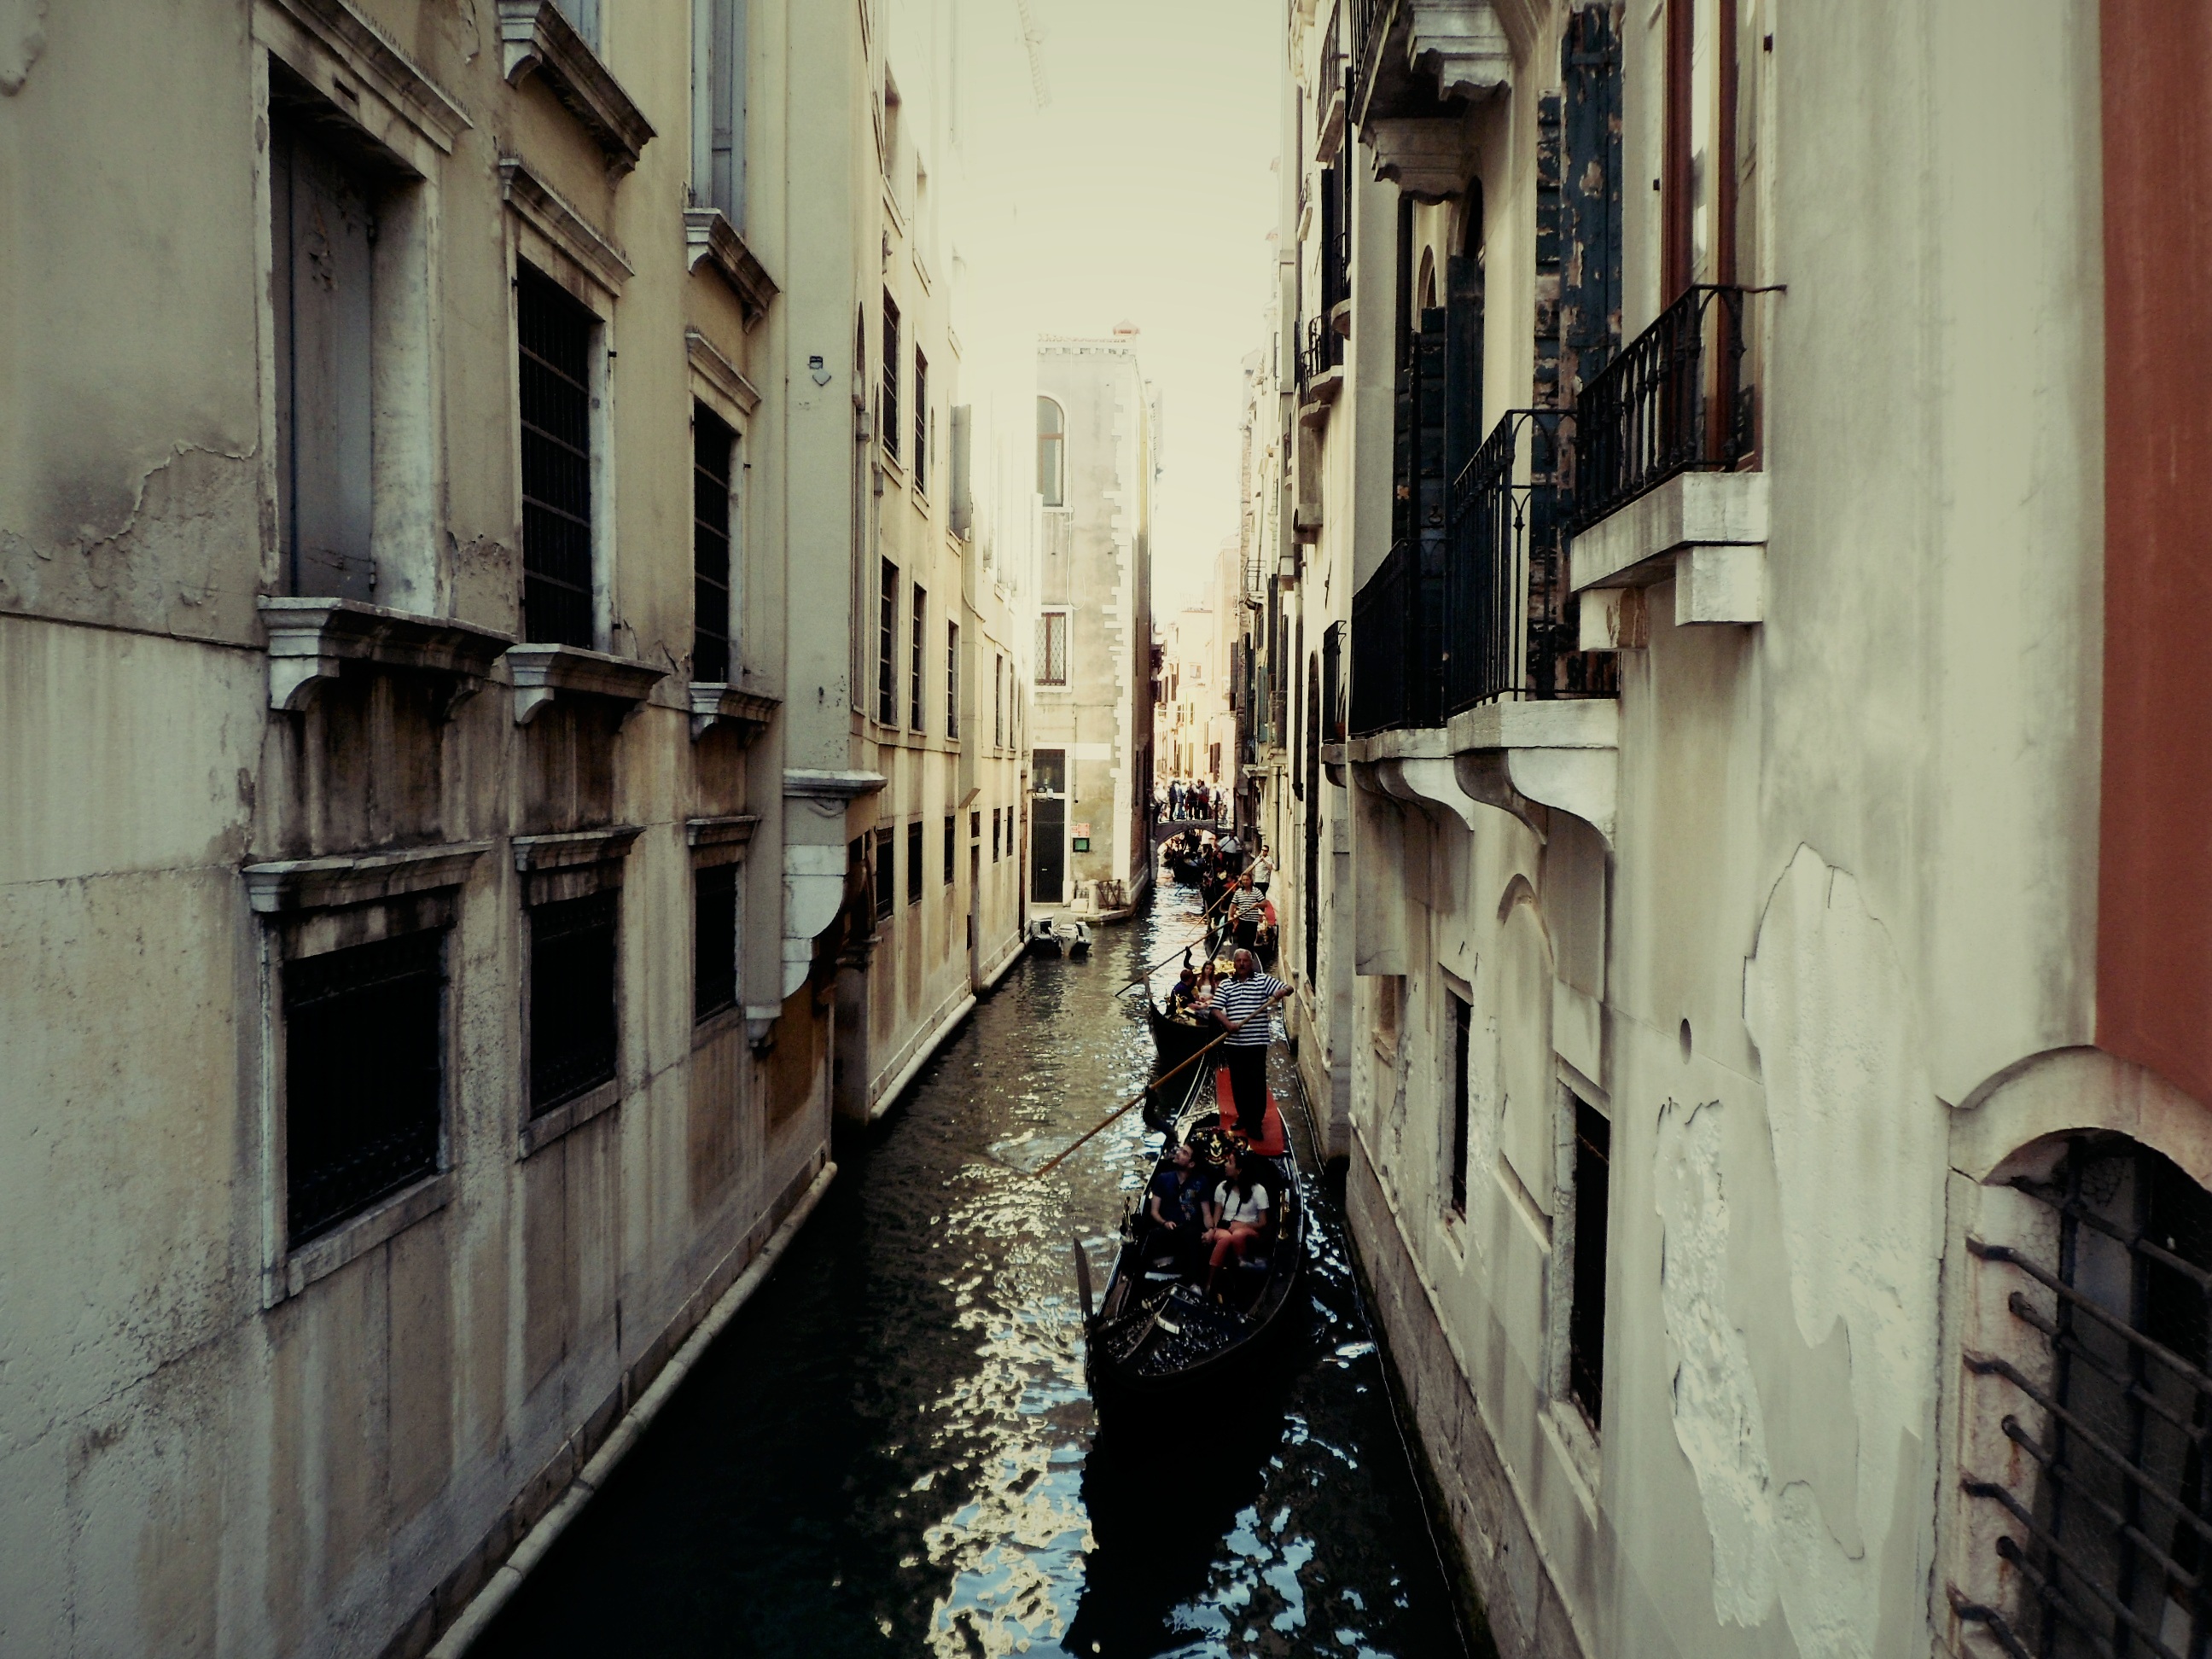
water, road, street, alley, canal, boot, color, romantic, italy, venice, waterway, infrastructure, homes, venezia, channel, gondola, waterways, urban area